Heidenau–Kurort Altenberg railway

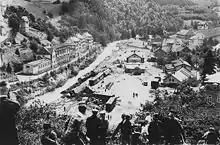
Glashütte: Devastation after the 1927 flood

The government did not support these projects because of high construction costs and the low revenues expected. The 1914 proposal for an extension to Altenberg failed at the beginning of the First World War, but was then started as an emergency project in 1919. Within four years the 5.5 km-long roundabout line from Geising via the Geisingberg to Altenberg was opened on 10 November 1923. Large sections of the railway line were destroyed during a devastating flood on 8 July 1927.